Andrew Procter

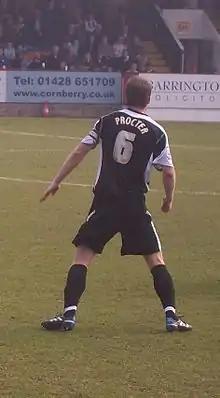
Procter with Accrington Stanley

Andrew John Procter (born 13 March 1983) is an English former professional footballer who played as a midfielder. He made one appearance for the England C national team.